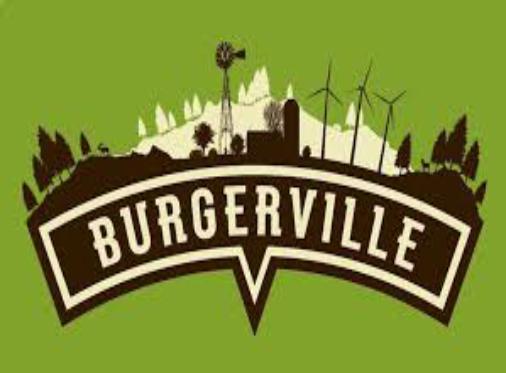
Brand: Burgerville
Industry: Food